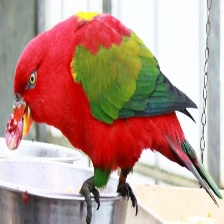
Species: CHATTERING LORY
Scientific name: LORIUS GARRULUS
ImageNet parent category: lorikeet